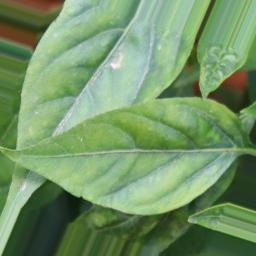
Label: nutritional